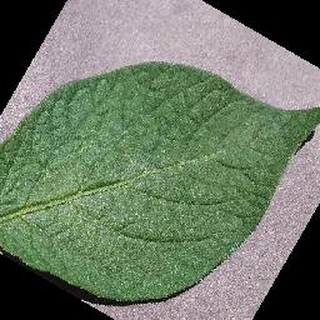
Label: healthy_potato